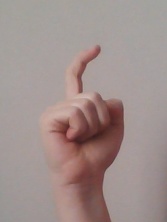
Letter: ra